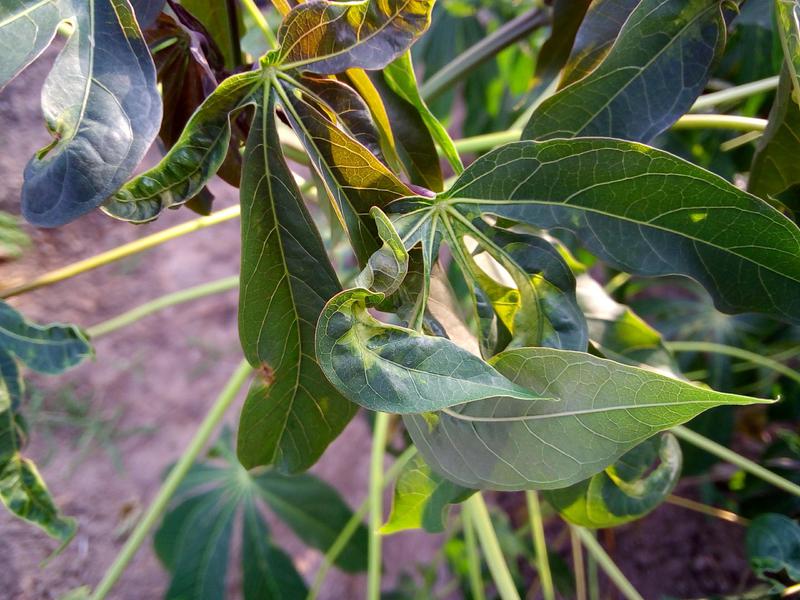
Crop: cassava
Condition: mosaic_disease